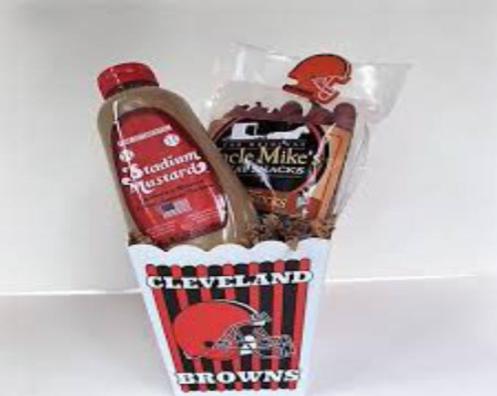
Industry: Food